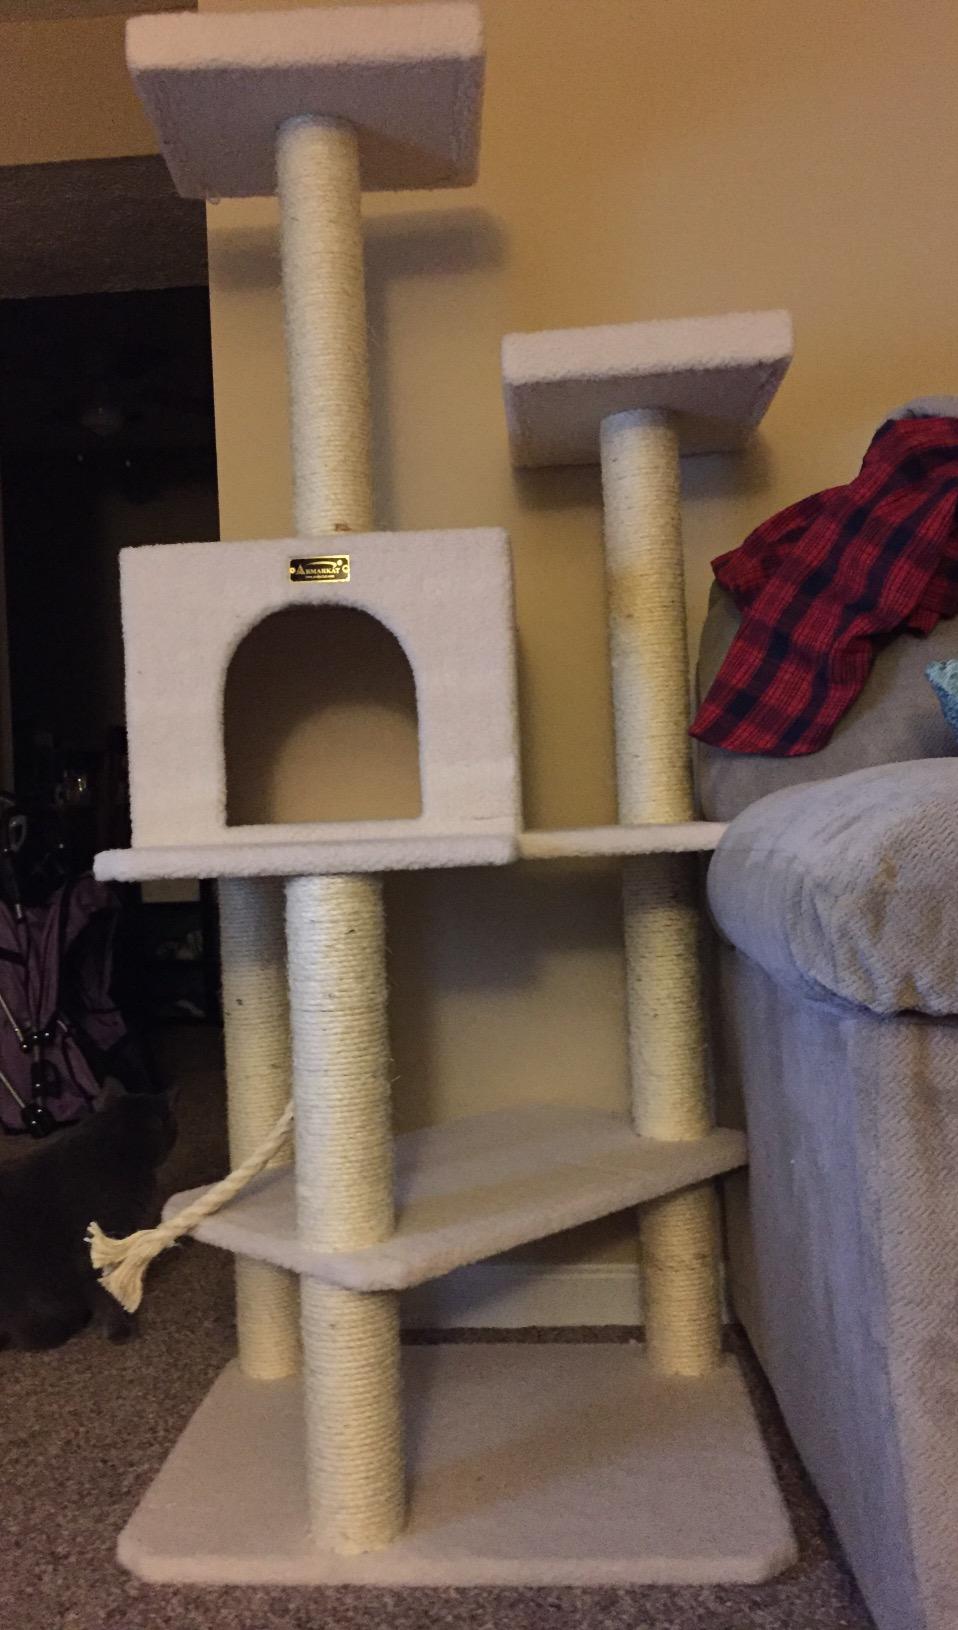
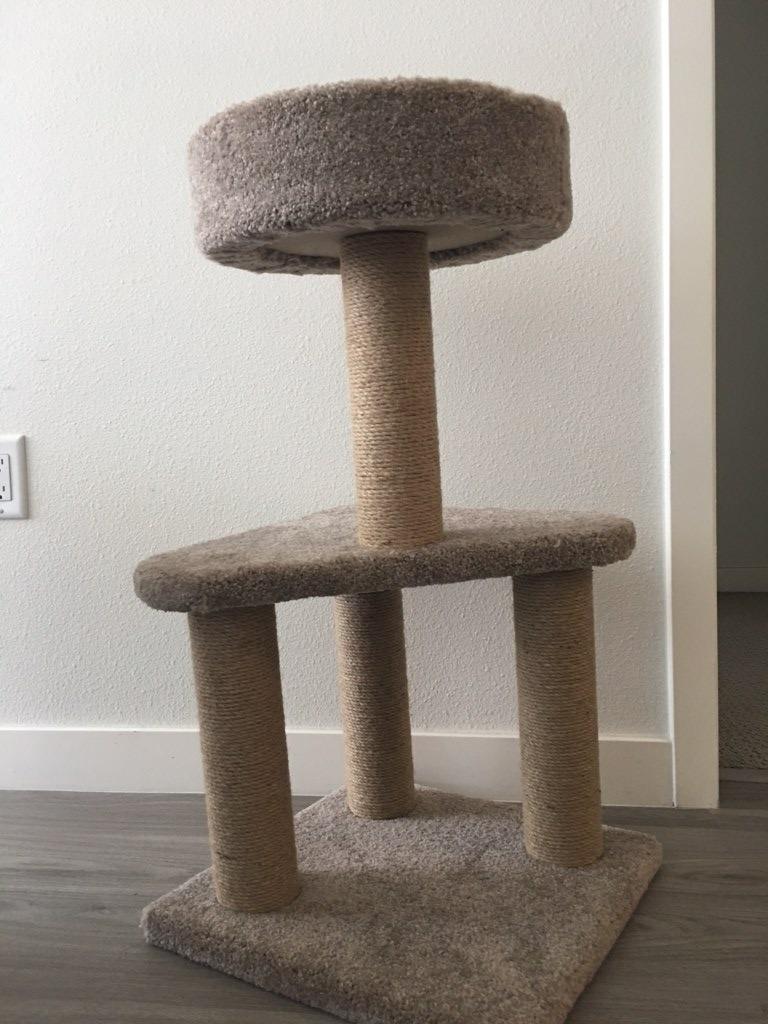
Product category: items_cat tree
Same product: no